Adolfo López Mateos

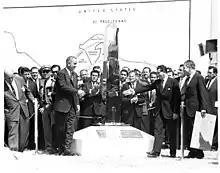
U.S. President Lyndon B. Johnson (left) and Mexican President Adolfo López Mateos (right) unveil the new boundary marker signaling the peaceful end of the Chamizal dispute.

López Mateos opened a number of major museums during his presidency, the most spectacular of which was the National Museum of Anthropology in Chapultepec Park. Also opened in Chapultepec Park was the Museum of Modern Art. His Minister of Education Jaime Torres Bodet had played a major role in realizing the projects. Works from the colonial era were moved from the Historic Center of Mexico City to north of the capital in the former Jesuit colegio in Tepozotlan, creating the Museo del Virreinato. The Historical Museum of Mexico City was situated in Mexico City.